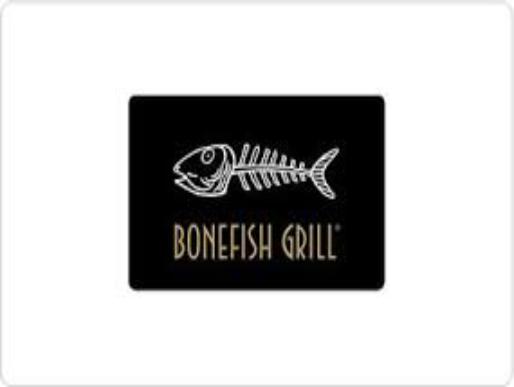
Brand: Bonefish Grill
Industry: Others